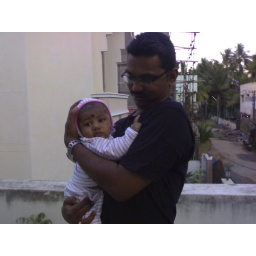
Cute kutti in pink dress